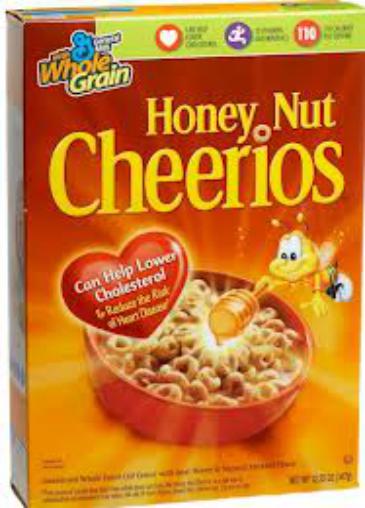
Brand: Honey Nut Cheerios
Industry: Food